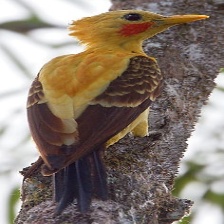
Species: CREAM COLORED WOODPECKER
Scientific name: CELEUS FLAVUS